Military Government of Santo Domingo

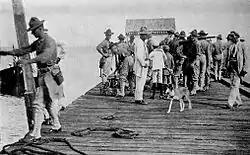
U.S. Marines during the occupation

Admiral Caperton's forces occupied Santo Domingo on May 15, 1916. Colonel Joseph H. Pendleton's Marine units took the key port cities of Puerto Plata and Monte Cristi on June 1 and enforced a blockade. The marines were able to occupy Monte Cristi without meeting any resistance. However, when the marines attacked Puerto Plata, they were met with resistance from about 500 pro-Arias Dominicans. Though they were under heavy fire, the marines persisted in attempting to enter the city, and sustained several casualties such as the death of Captain Herbert J. Hirschinger, who was the first marine killed in combat in the campaign.